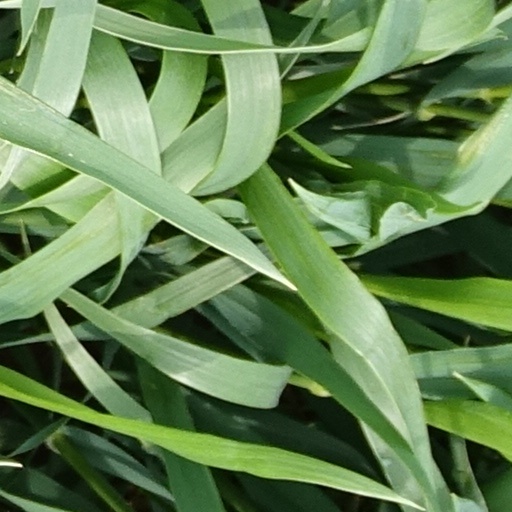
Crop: wheat